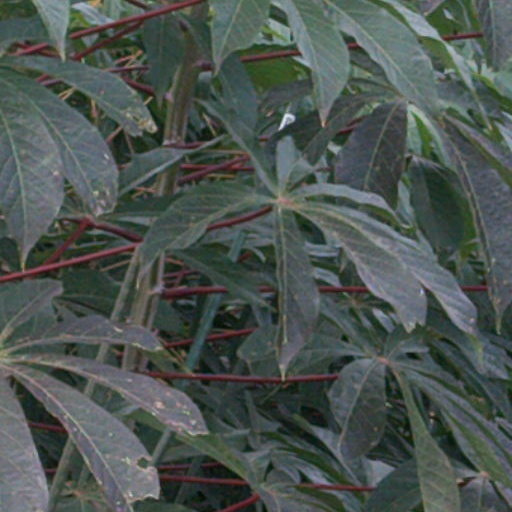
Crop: cassava